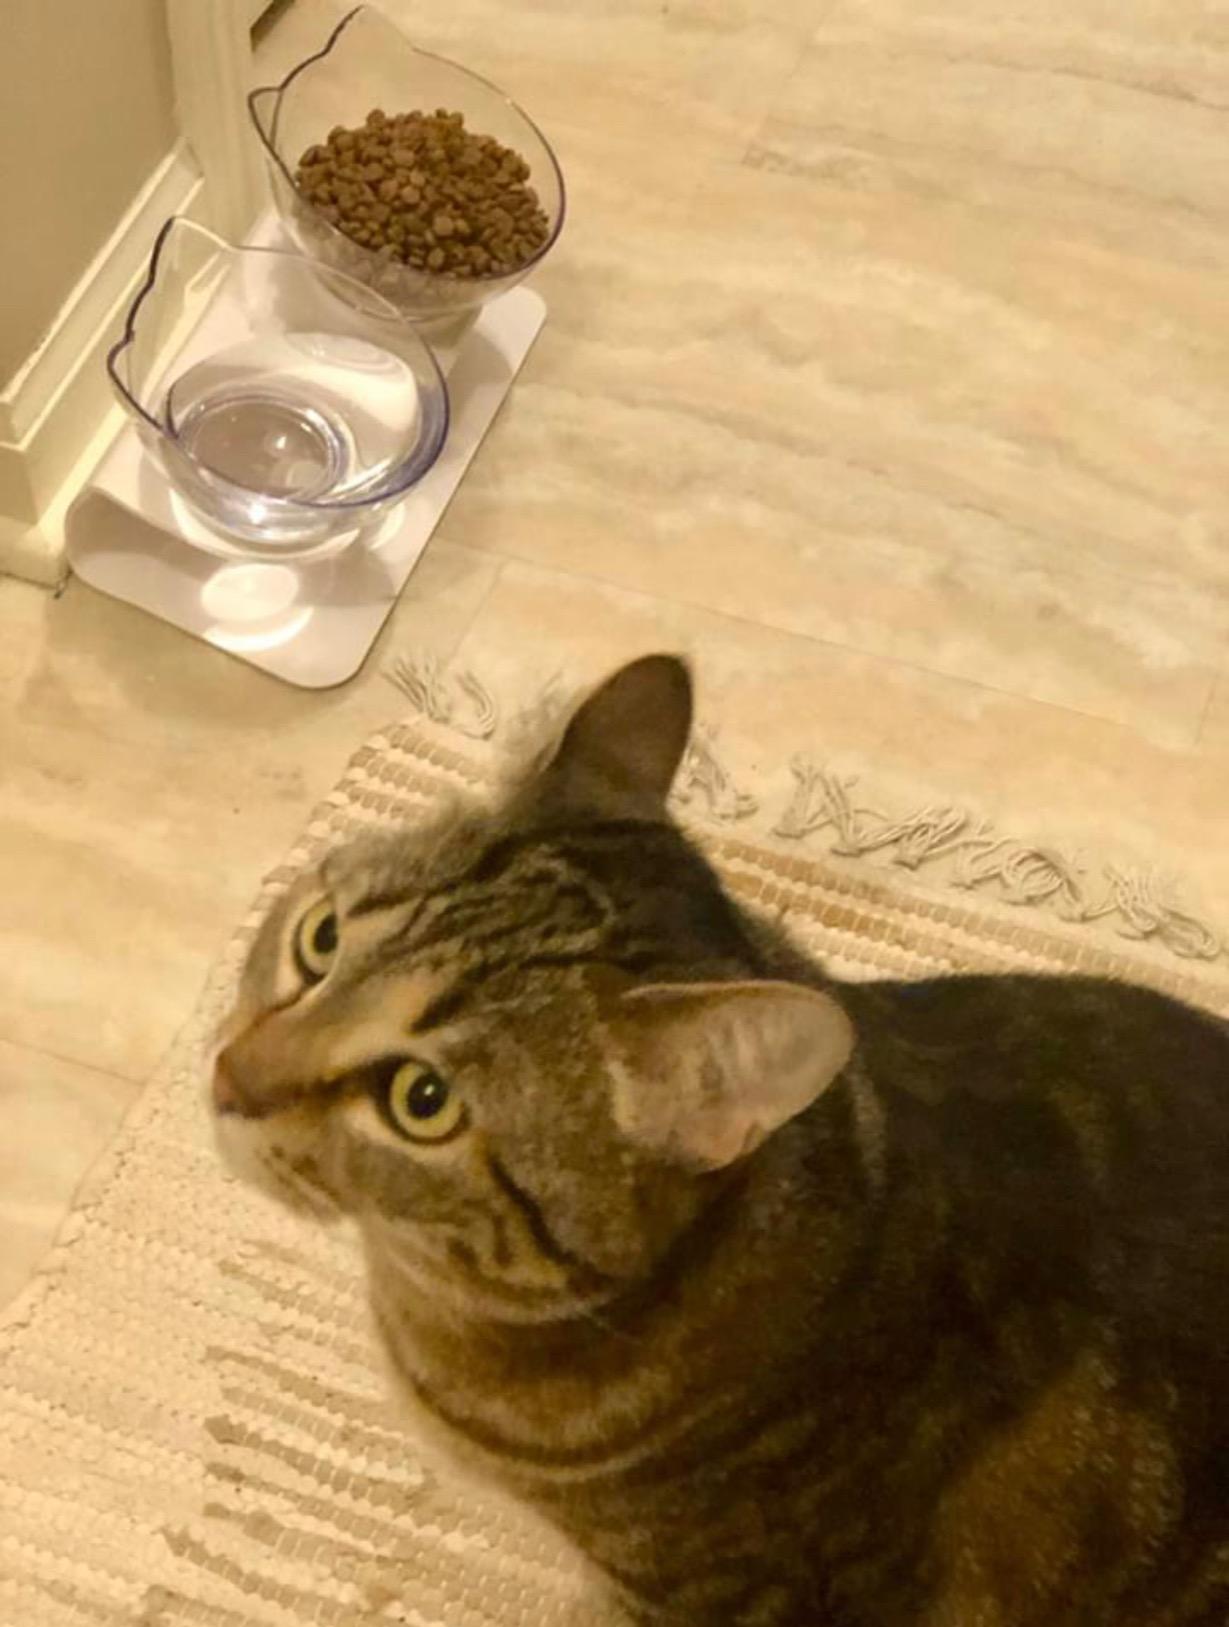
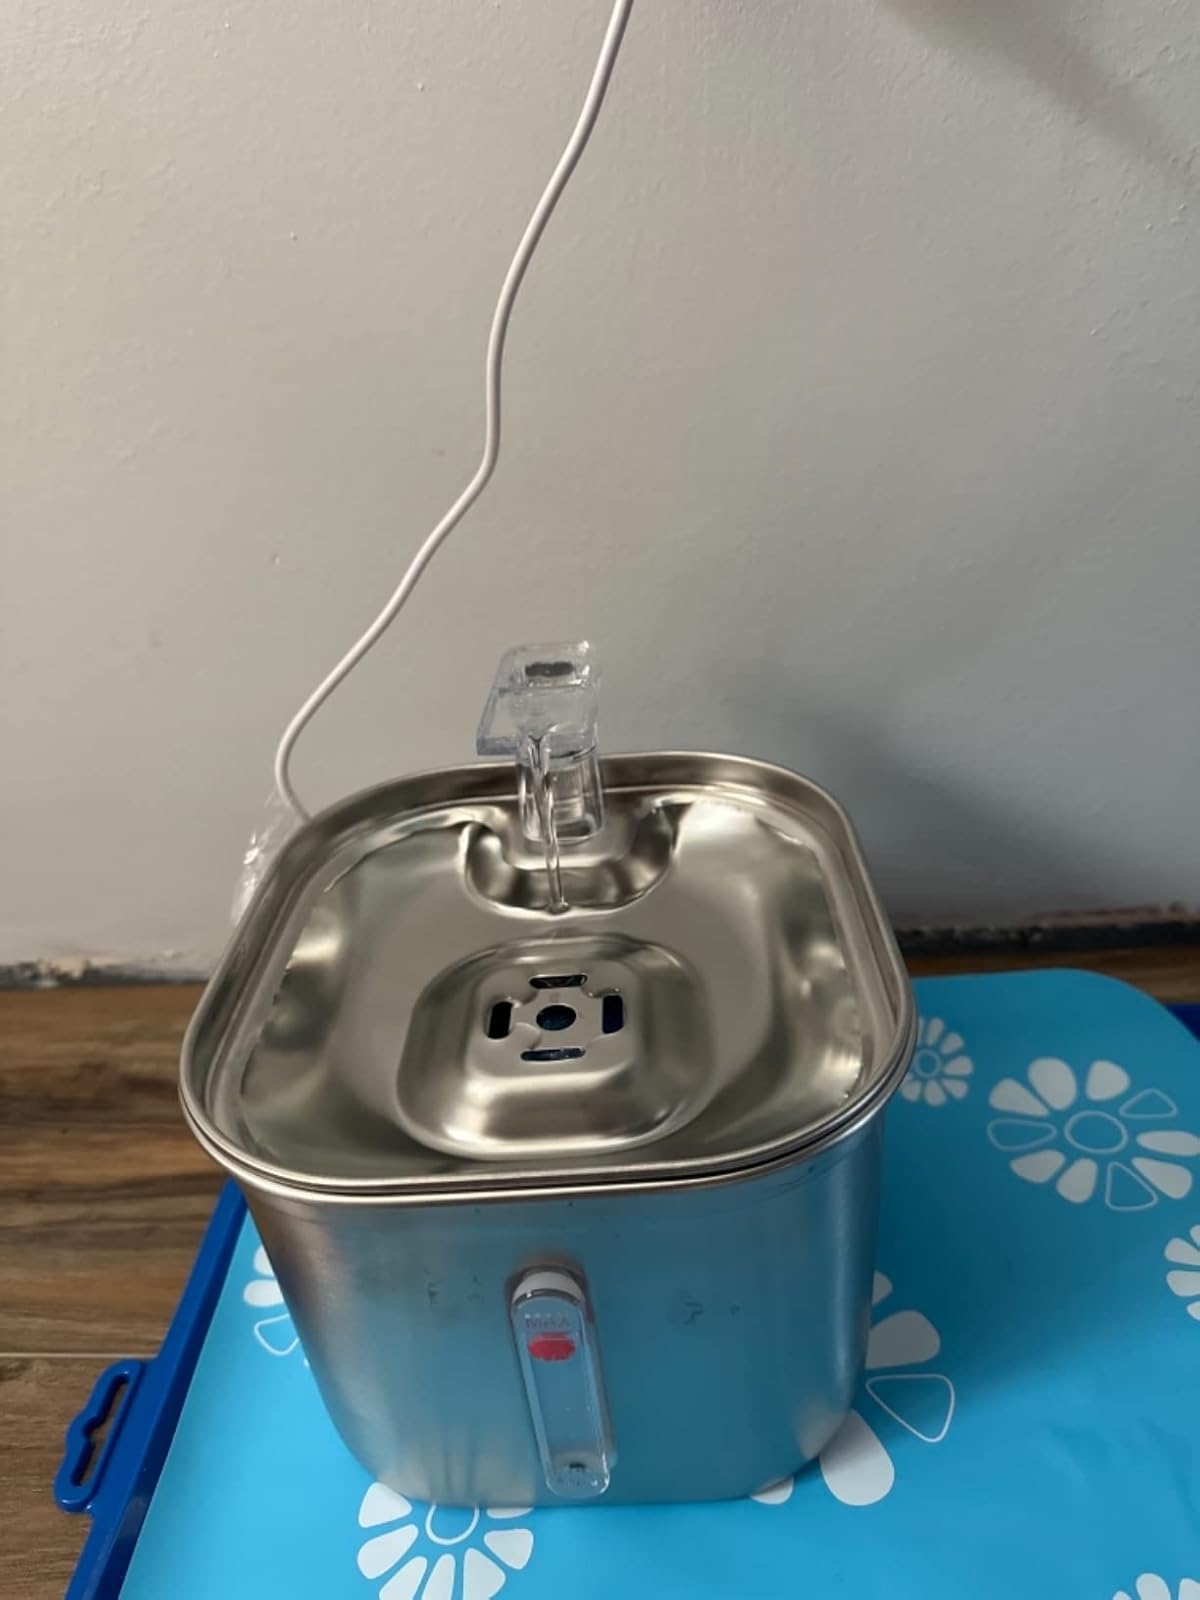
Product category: items_bowl
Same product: no